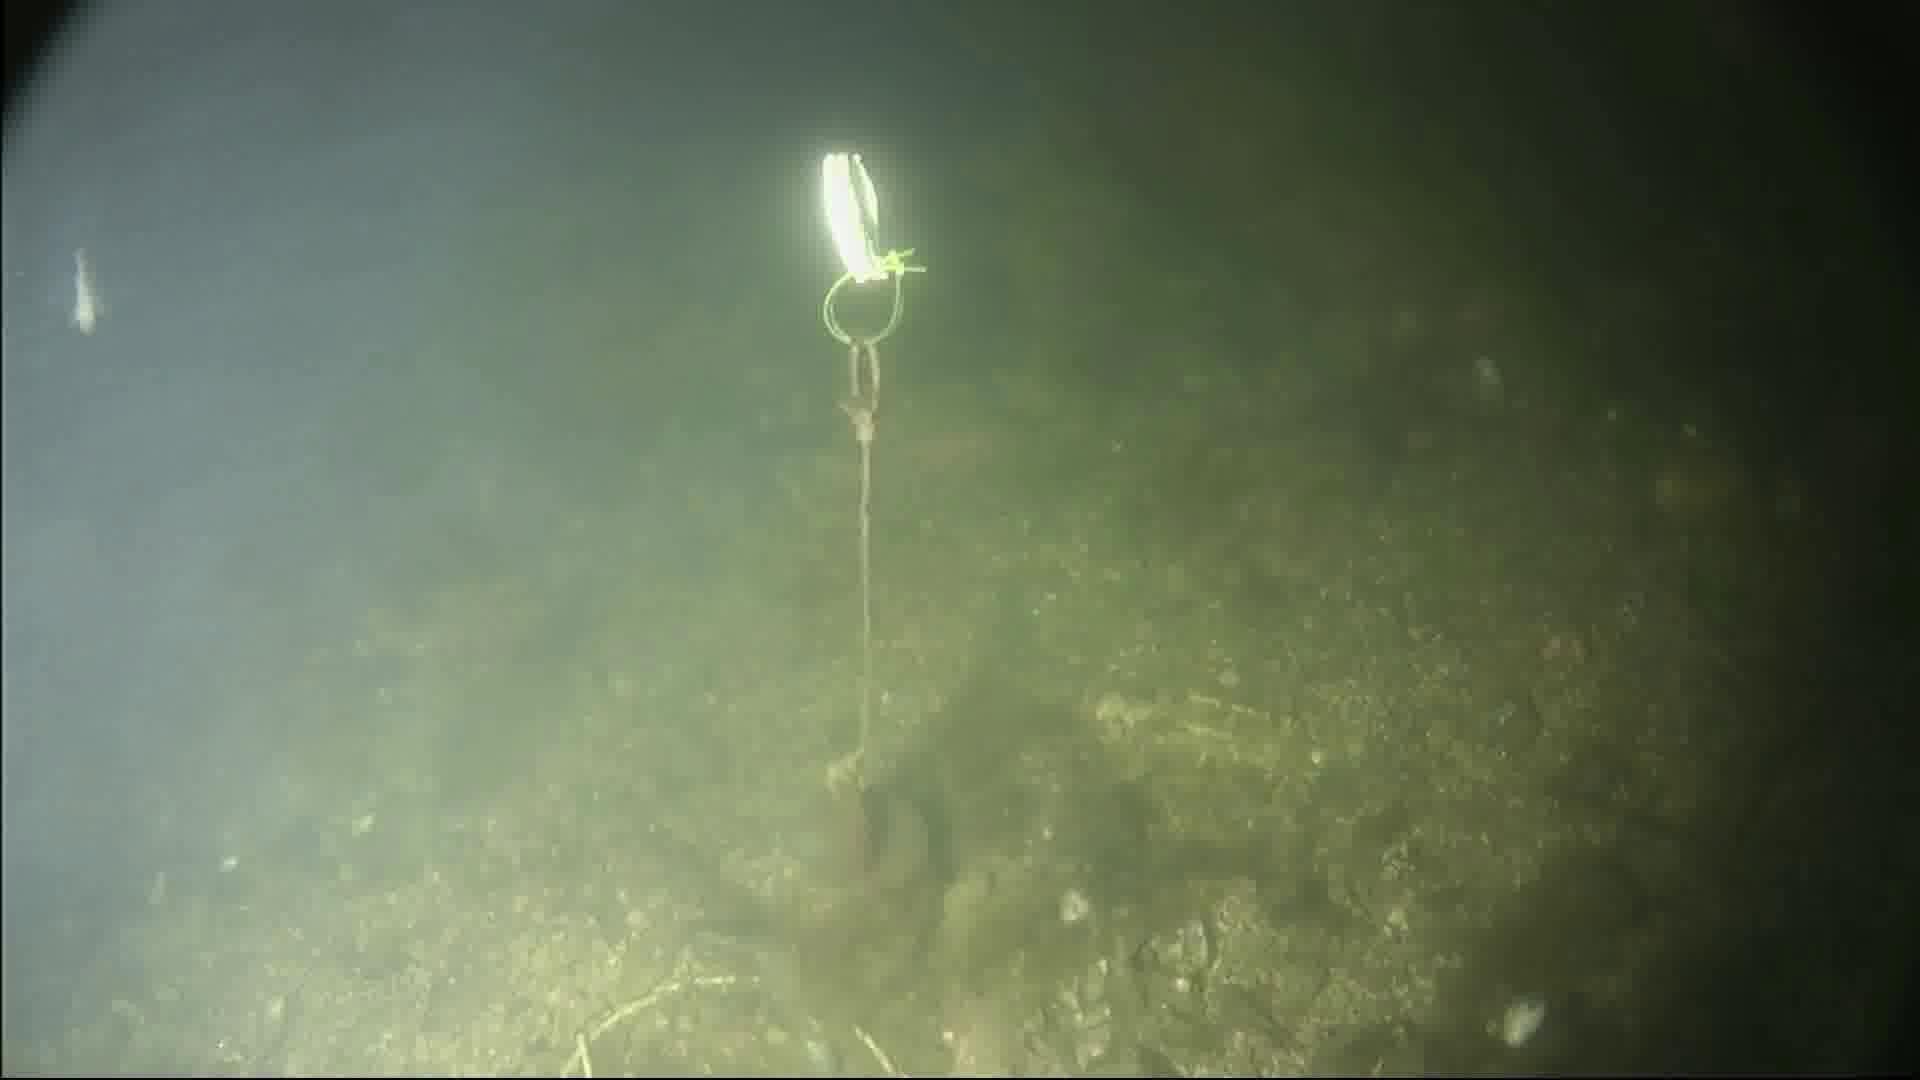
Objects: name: small_fish